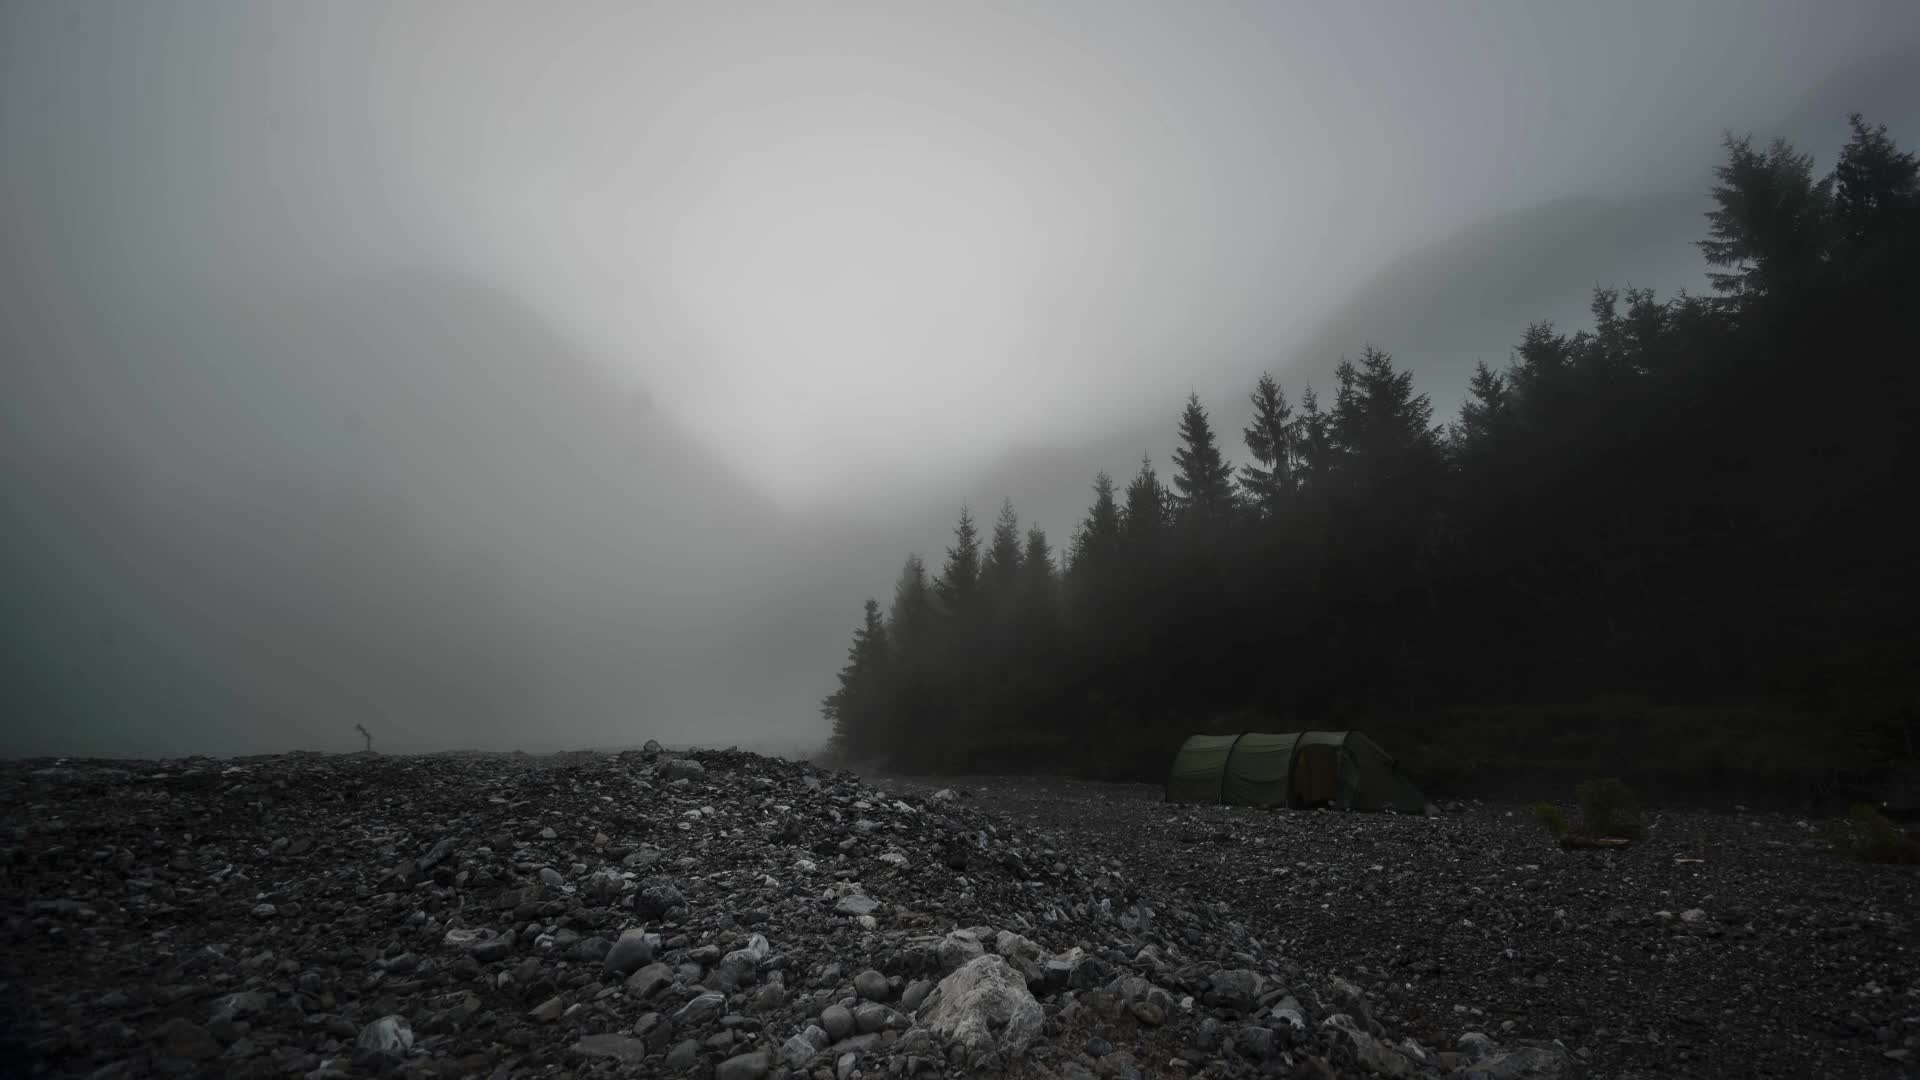
nature, forest, mountain, cloud, fog, mist, sunlight, morning, hill, dawn, weather, darkness, drizzle, atmospheric phenomenon, mountainous landforms